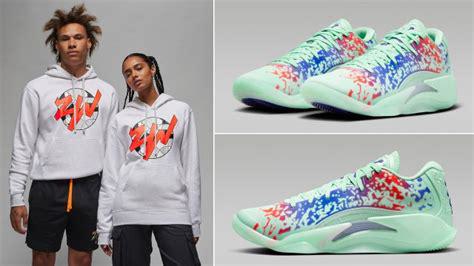
Brand: Jordan
Model: Zion 3